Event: Nepal Earthquake
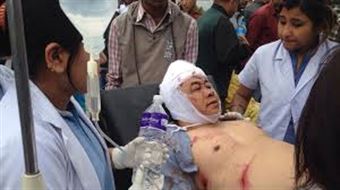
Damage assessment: damage